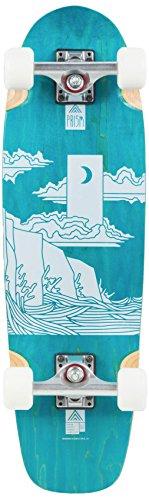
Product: Prism Skate Co Biscuit Artist Series Skateboard at 6.5 lb, Blue, 28" x 8" 5.25"
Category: Sports & Outdoors | Outdoor Recreation | Skates, Skateboards & Scooters | Skateboarding | Standard Skateboards & Longboards | Longboards
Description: All artist Series boards feature a bamboo Top sheet.
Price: $130.00
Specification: Product Dimensions:         28 x 8 x 5.2 inches ; 6.5 pounds    |Shipping Weight: 7.7 pounds (View shipping rates and policies)|ASIN: B07483194Y|Item model number: 854738006670|    #636    in Longboards Skateboard